Horns Kungsgård

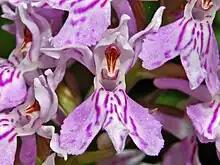
"Dactylorhiza maculata", detail

The area includes farms and fields and a variegated flora and fauna, including Hornsjön, the island's largest lake. The coastline has cliffs, and the land has limestone areas interspersed with wetlands and hardwood forests, besides pastures and hay fields. The Skogsgärdesängen area is rich in orchids (including "Anacamptis pyramidalis", "Gymnadenia conopsea", and "Dactylorhiza maculata"), and the forests and the lake support rich bird life, including ospreys, Caspian terns, great crested grebes, and Eurasian bitterns. It has a bird-watching tower.